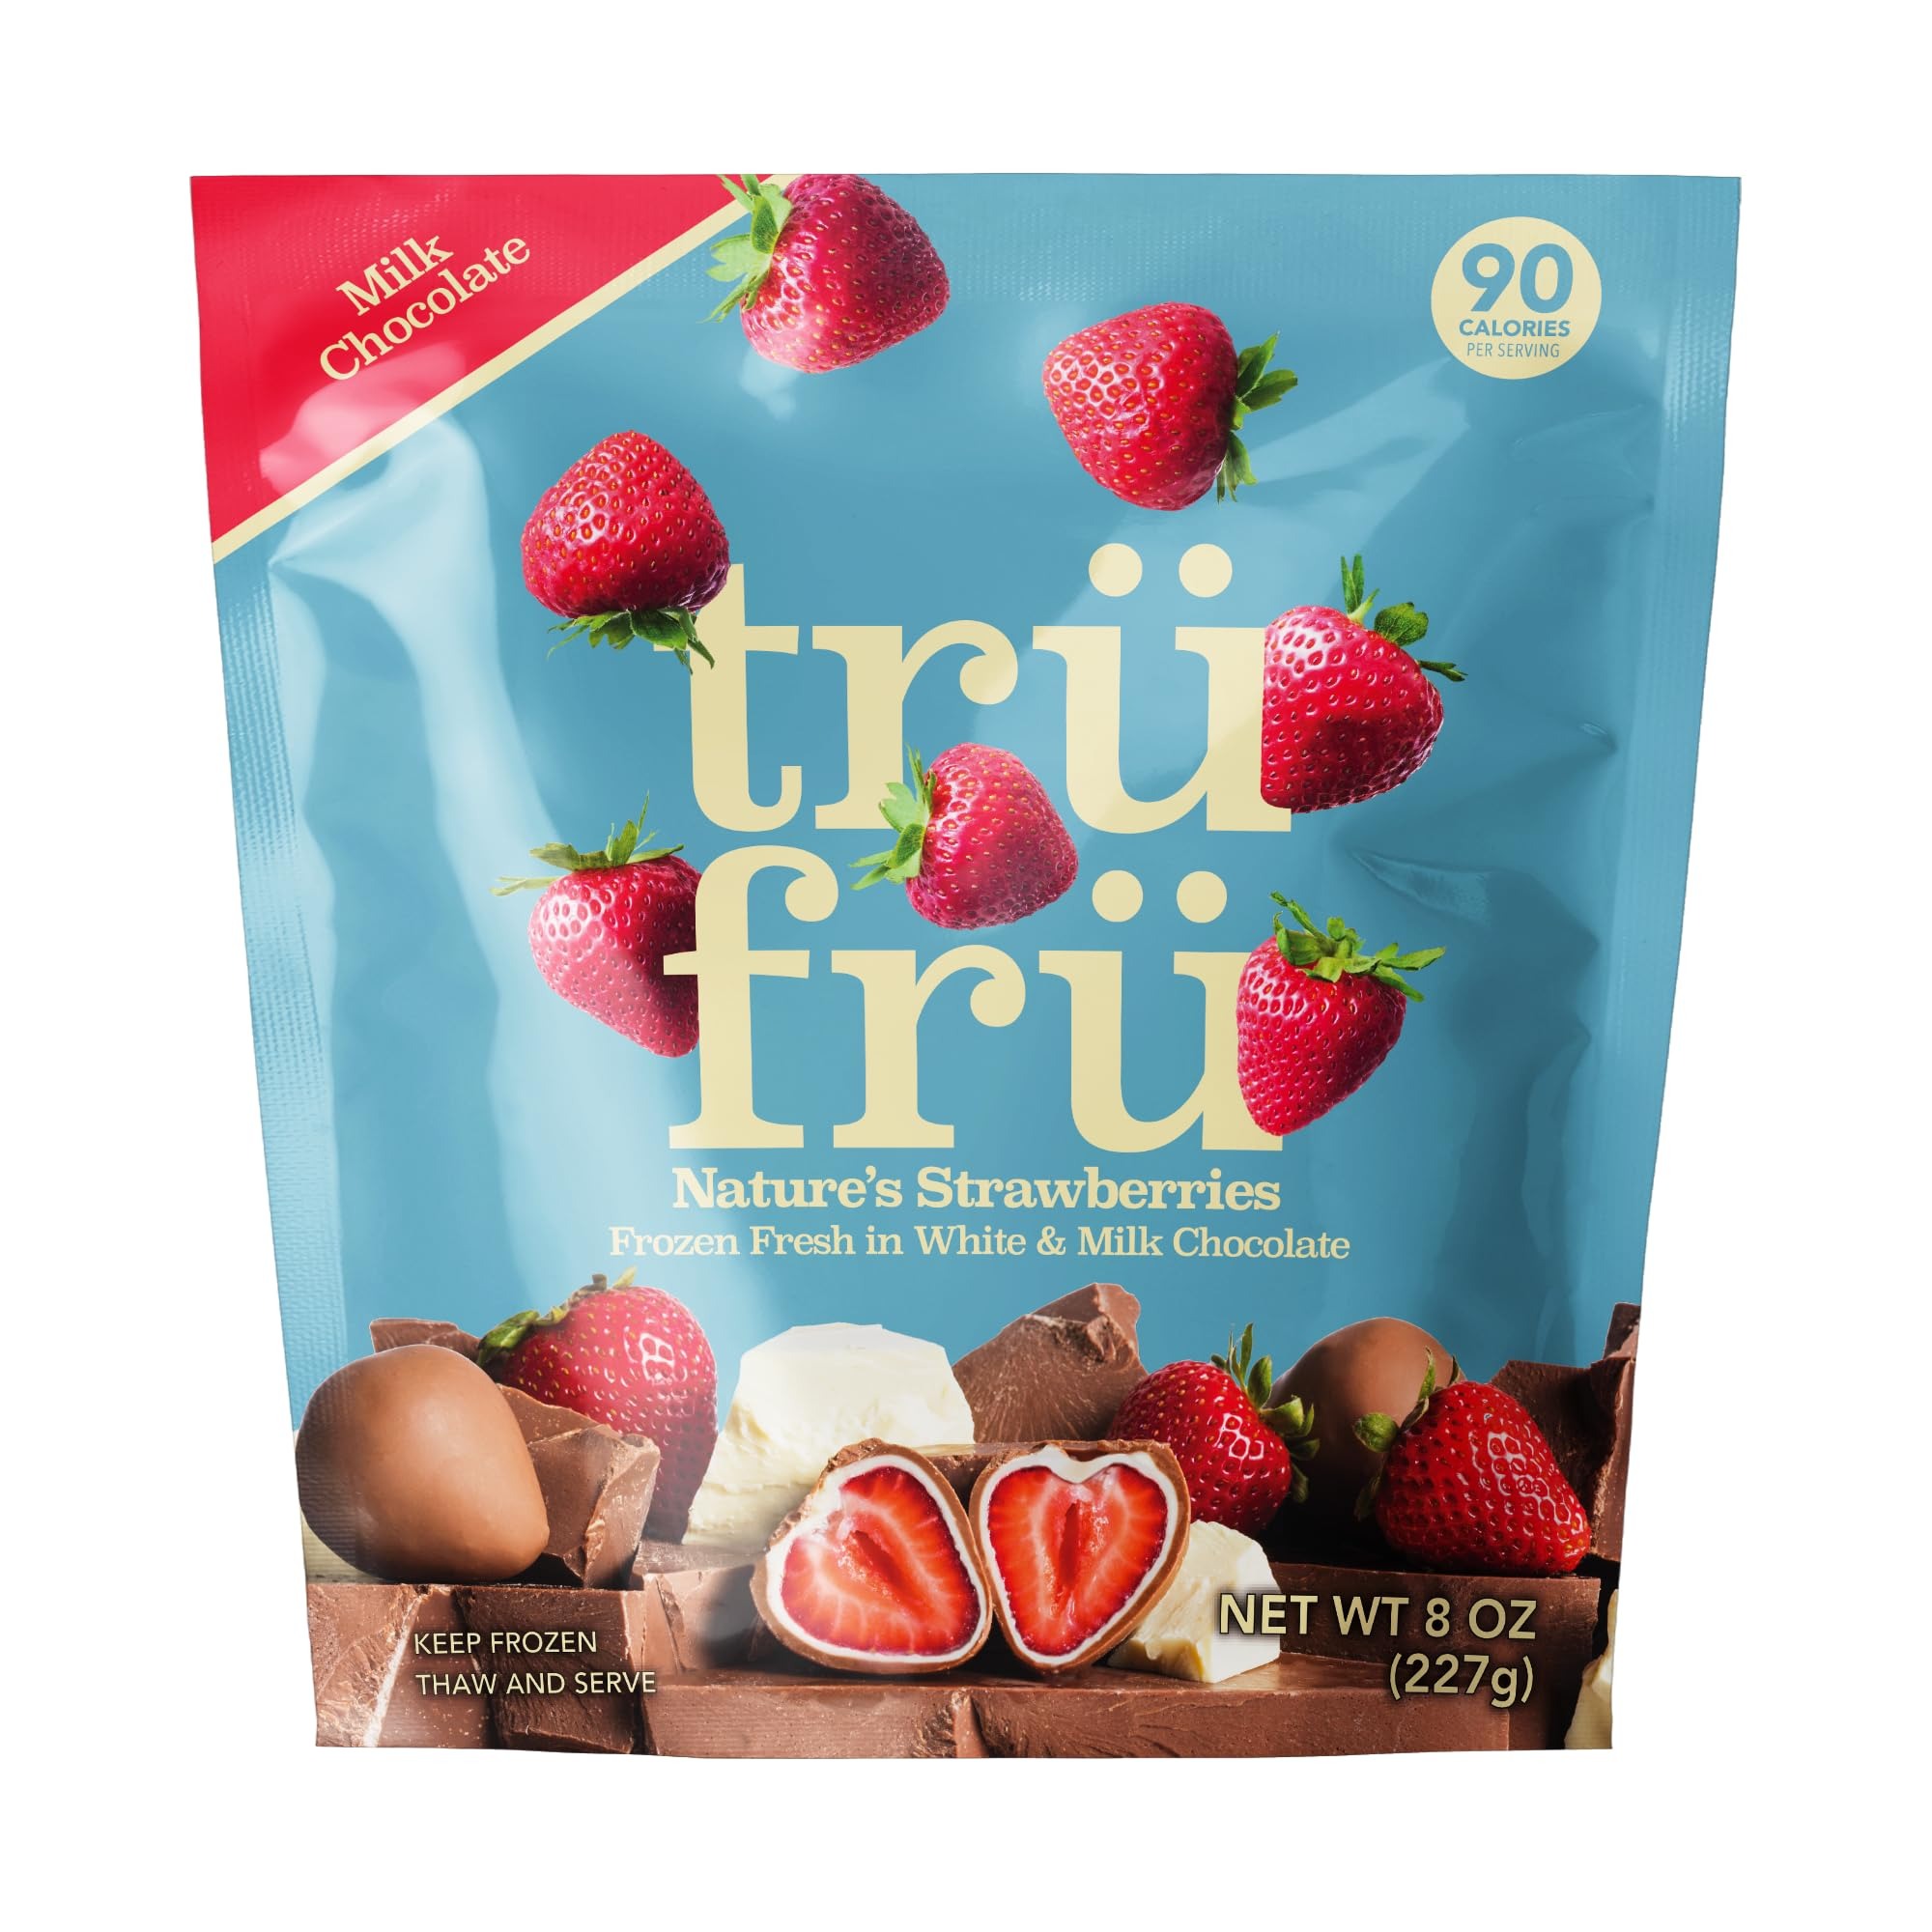
Item Name: Tru Fru Nature's Strawberries Hyper-Chilled In White & Milk Chocolate, 8 Ounce Bag
Bullet Point 1: INDULGENCE IS NATURAL – At only 90 calories per serving, you don't need to deny yourself indulgence when your treats are all natural
Bullet Point 2: CLEAN INGREDIENTS - 100% real fruit, picked ripe, frozen fresh, immersed in premium, sustainable, white and dark chocolate
Bullet Point 3: HYPER CHILLED - to lock in flavor and freshness.State of Readiness: Ready to Eat
Bullet Point 4: PERMISSIBLE INDULGENCE - Trans-fat free, high in fiber, lower in calories
Bullet Point 5: FITS YOUR LIFESTYLE - Gluten-Free and Non-GMO
Value: 8.0
Unit: Ounce

Price: 7.29